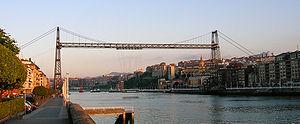
Pont Vizcaya, Transbordador de Portugalete a Las Arenas. Au fond, on voit Sestao. La plateforme horizontale superieure est une passerelle pour piétons, on y monte en ascenseur. This is a photo of a monument indexed in the Spanish heritage register of Bienes de Interés Cultural under the reference RI-51-0005163.
Le présent article recense une liste de ponts remarquables par leurs caractéristiques dimensionnelles ou présentant un intérêt architectural ou historique. Les records cités sont établis dans l'état actuel des connaissances. Ils sont susceptibles d'être modifiés par l'ajout d'informations inconnues jusqu'alors ou par la construction de nouveaux ouvrages.
Le pont de Biscaye est un pont transbordeur construit de 1888 à 1893, reliant les deux villes de Portugalete et Getxo, situées de part et d'autre du Nervion, à l'entrée du port de Bilbao, Espagne. Il s'agit du pont transbordeur le plus grand du monde. Premier pont transbordeur construit, il est encore en service. Ce pont transbordeur a été inscrit en 2006 sur la liste du patrimoine mondial de l'Unesco.
Un pont transbordeur, est un pont enjambant un port, un canal ou un fleuve, pour faire passer les véhicules et les personnes d'une rive à l'autre dans une nacelle suspendue à un chariot roulant sous le tablier. La traction, par câble commandé depuis la rive, fut d'abord assurée par une machine à vapeur puis, très vite, par un moteur électrique.
La Biscaye est une province du Nord de l'Espagne. Elle forme la partie nord-ouest de la Communauté autonome du Pays basque.
La communauté autonome du Pays basque, parfois appelée communauté autonome basque ou Pays basque est l'une des 17 communautés autonomes de l'Espagne, une des trois autonomies historiques reconnues par le gouvernement espagnol en 1979 avec la Catalogne et la Galice, et composée de trois provinces historiques basques : l'Alava, la Biscaye et le Guipuscoa. En Espagne sa dénomination est Euskadi ou País Vasco.